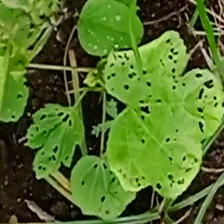
Weed species: Little_Mallow(Malva parviflora)